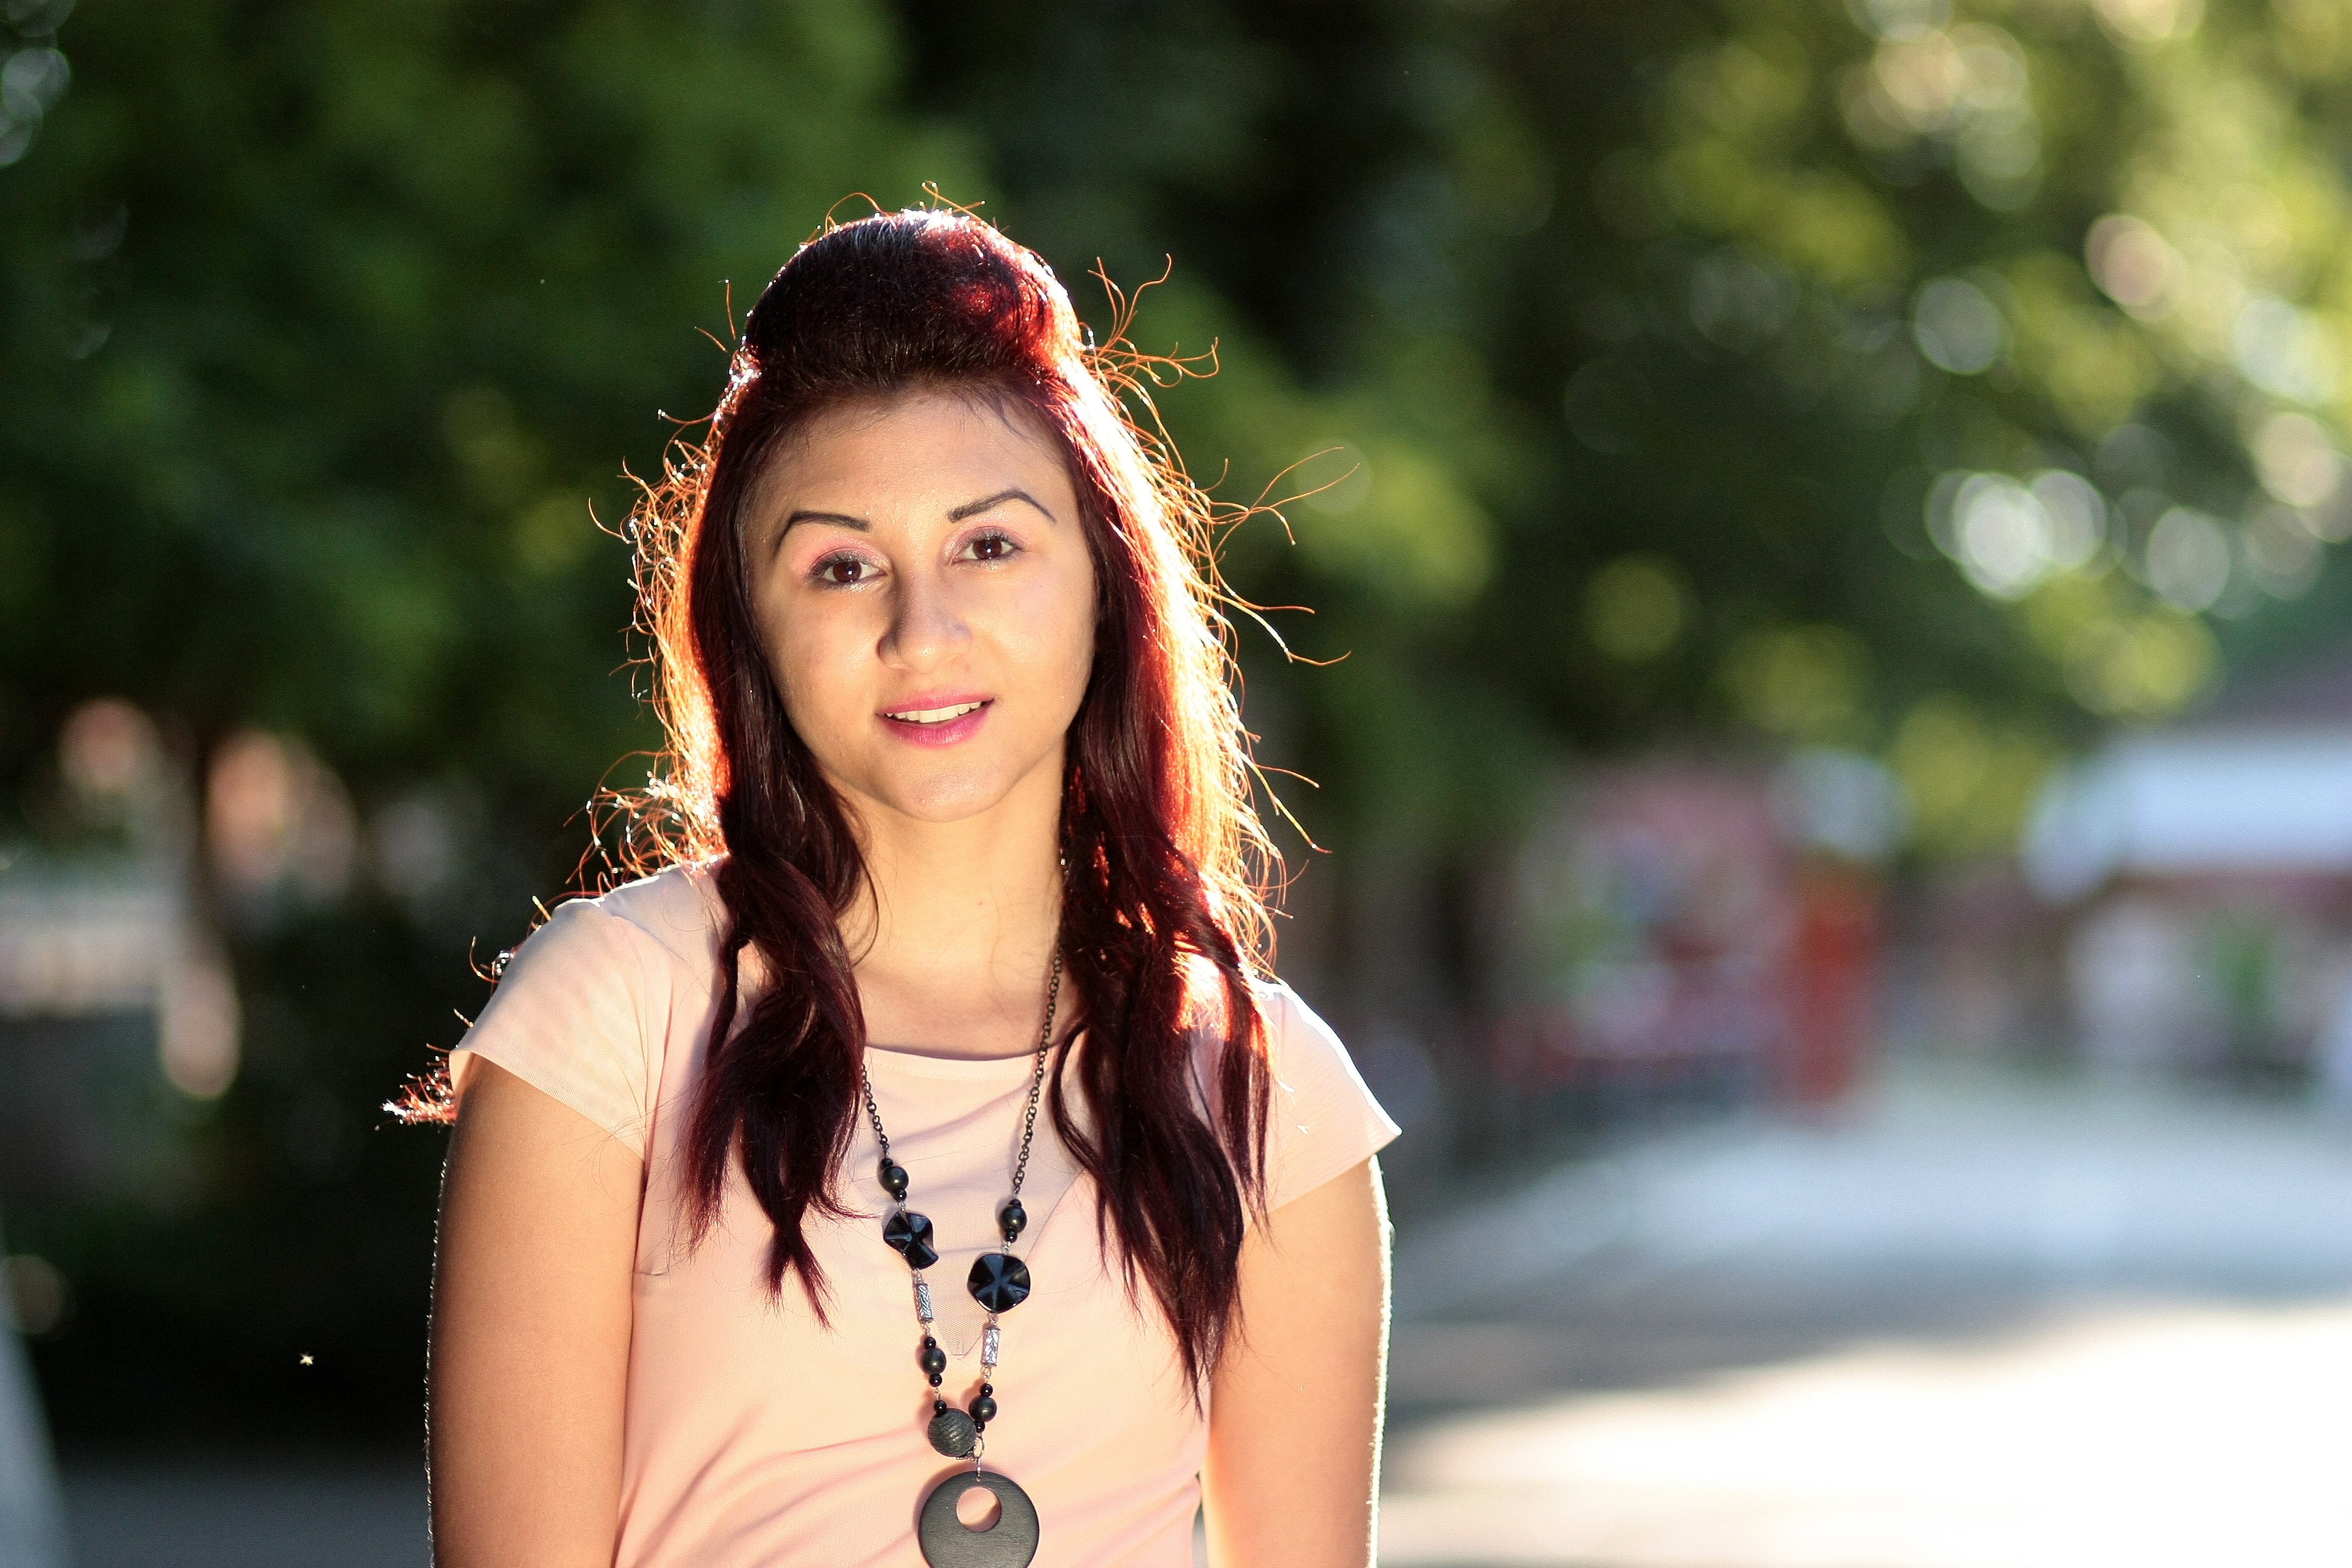
person, light, girl, woman, hair, photography, portrait, model, spring, fashion, lady, facial expression, hairstyle, smile, long hair, dress, eye, photograph, skin, beauty, emotion, photo shoot, brown eyes, brown hair, portrait photography